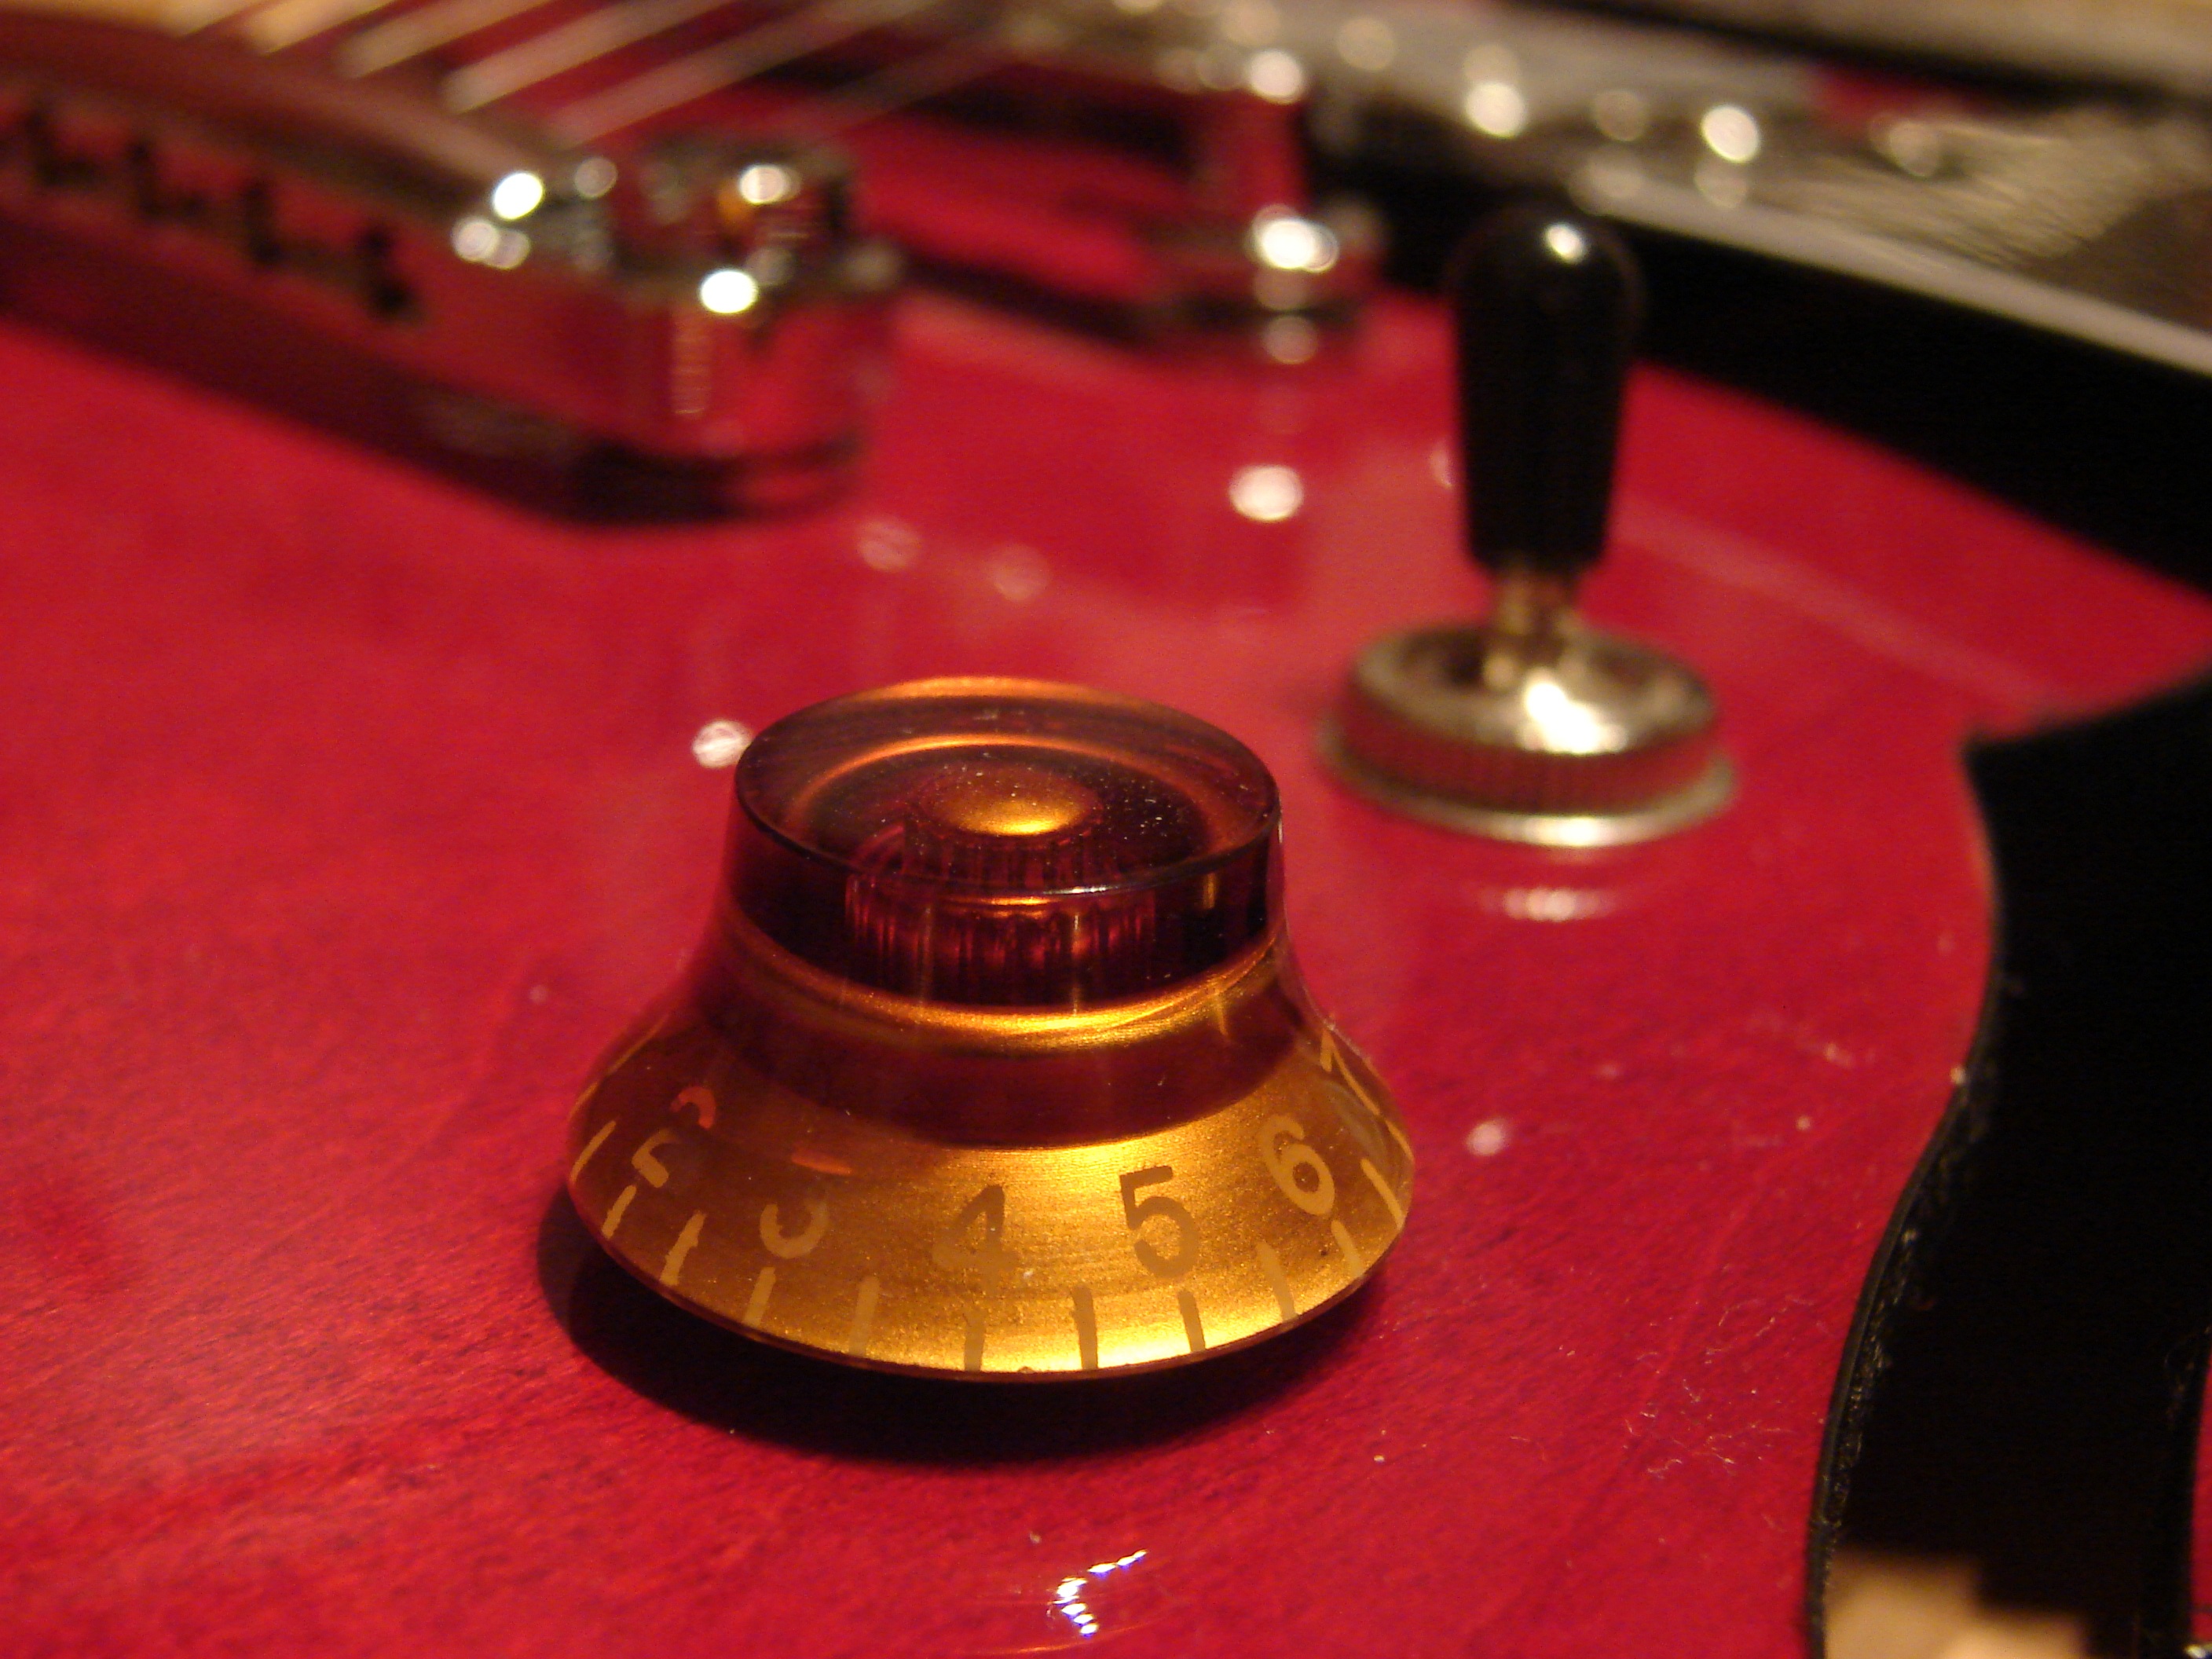
guitar, red, electric guitar, musical instrument, poti, potentiometer, plucked string instruments